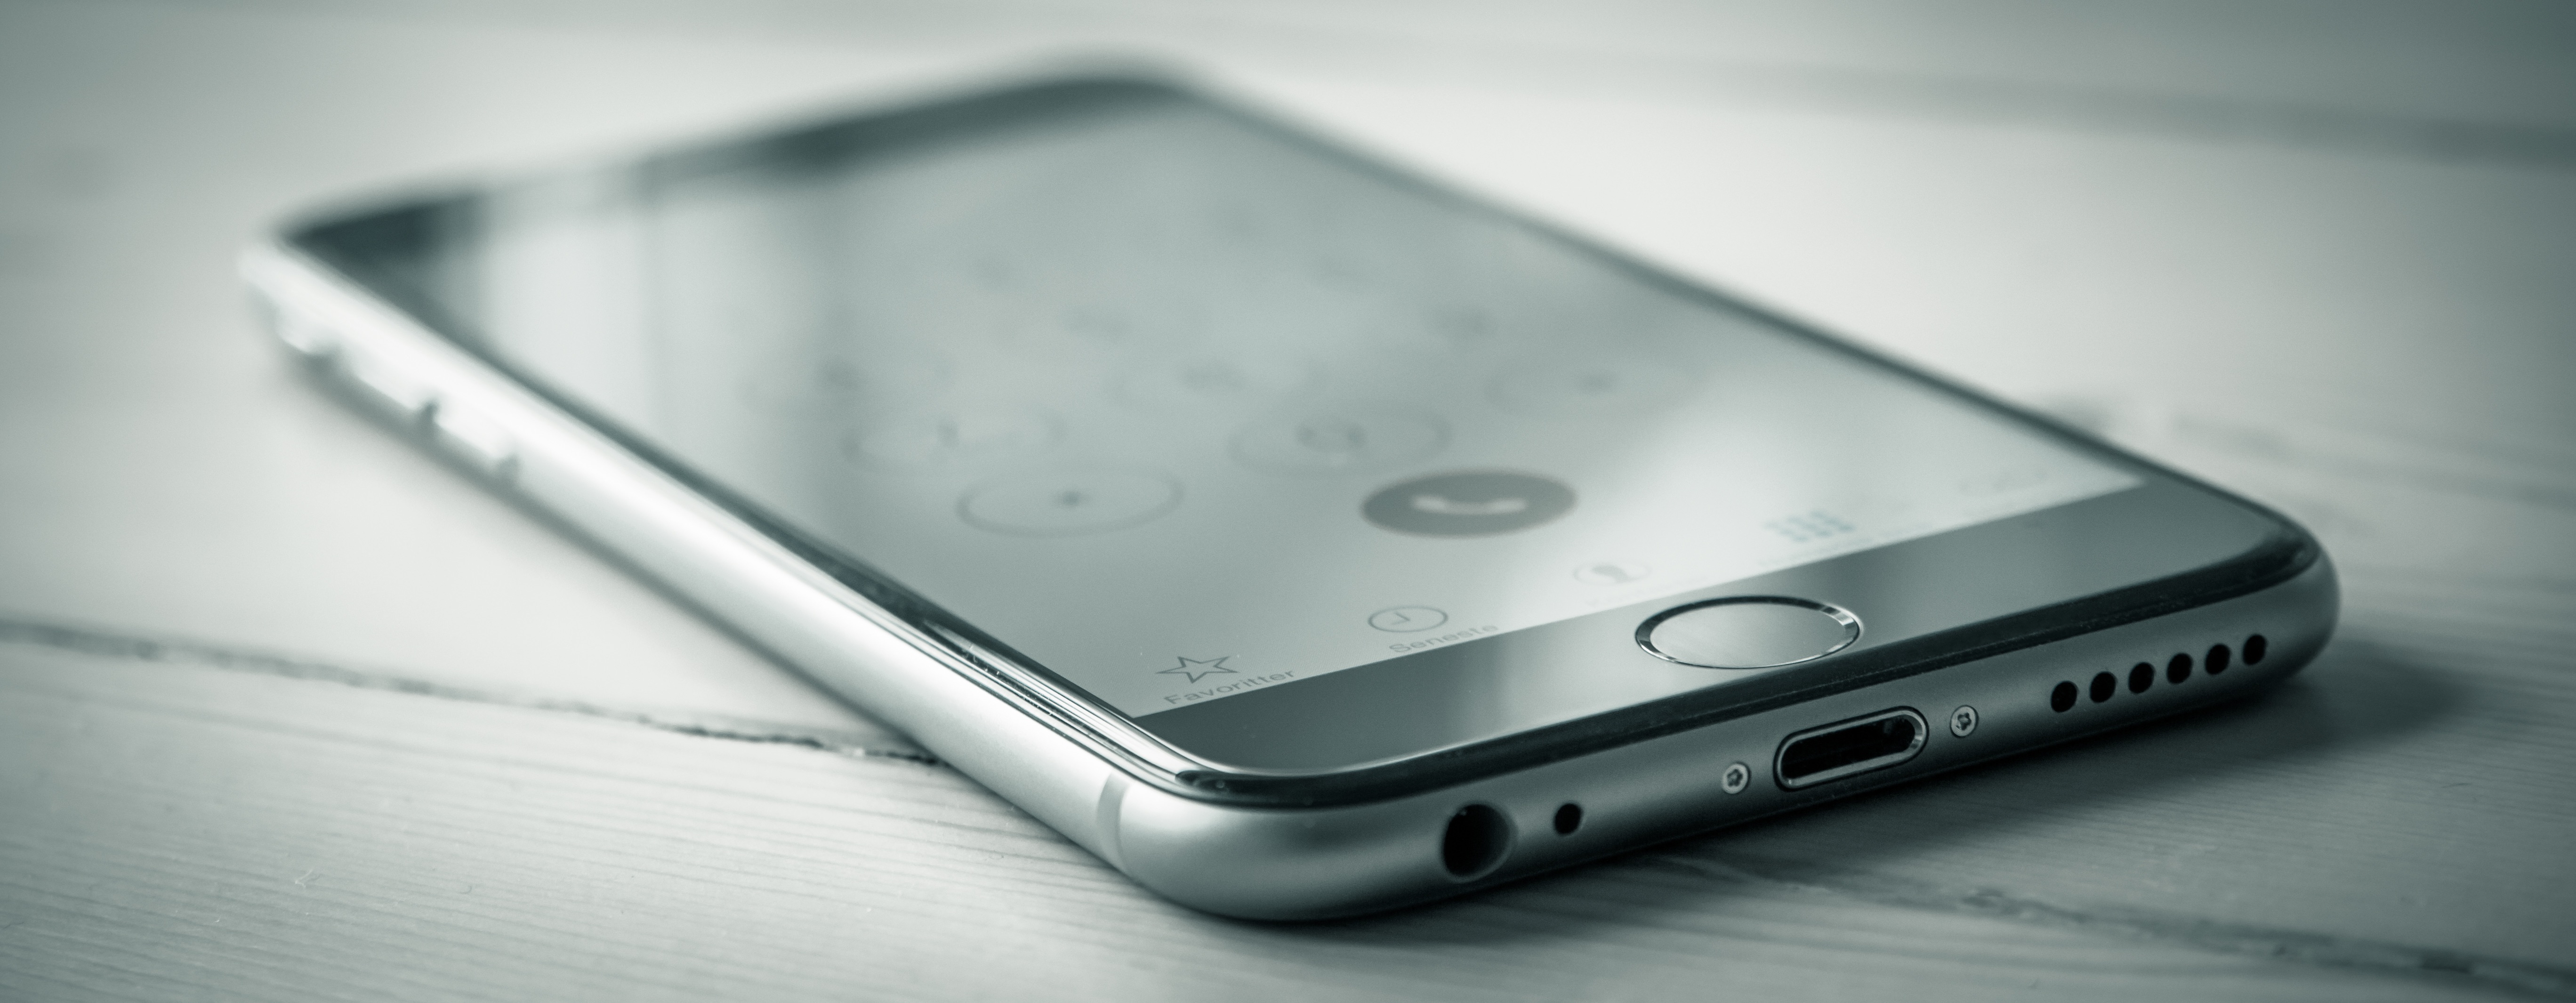
smartphone, technology, gadget, mobile phone, product, electronics, multimedia, electronic device, portable communications device, communication device